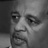
Emotion: neutral